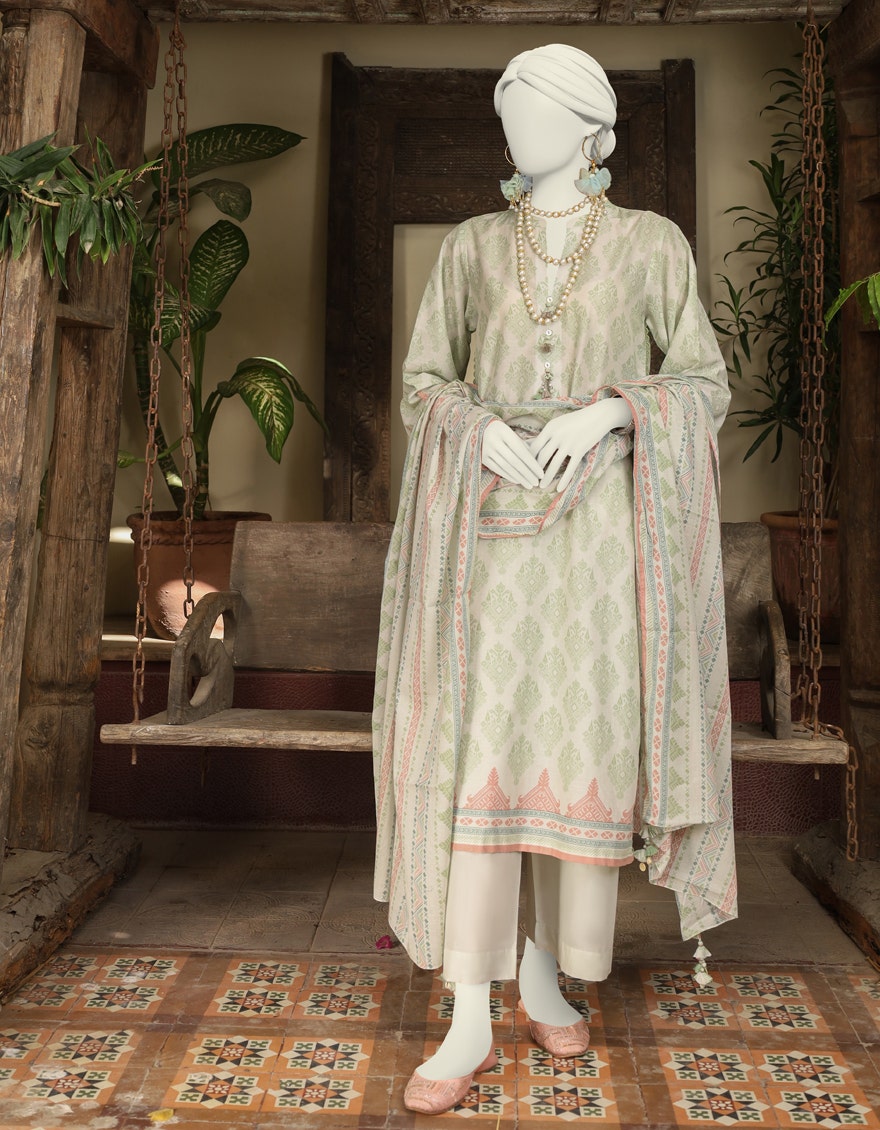
green multi embroidered salwar suit